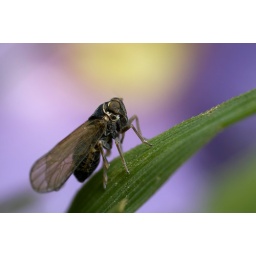
Bugs in the grass #5 plant hopper #2